Jade Jagger

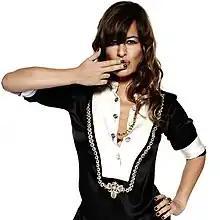
Jagger in April 2009

Jade Sheena Jezebel Jagger (born 21 October 1971) is a British jewellery designer, home designer, and former model. She is the daughter of Rolling Stones lead singer Mick Jagger, and 1970s fashion model and human rights advocate Bianca Jagger.